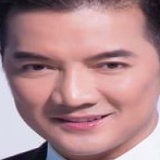
ca sĩ Đàm Vĩnh Hưng